Mass media in Ghana

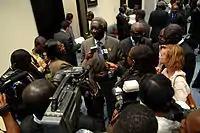
The 2nd President of the 4th Republic of Ghana, John Agyekum Kufuor speaks with the press.

The mass media in Ghana, includes television, radio, internet publishing and newspapers.